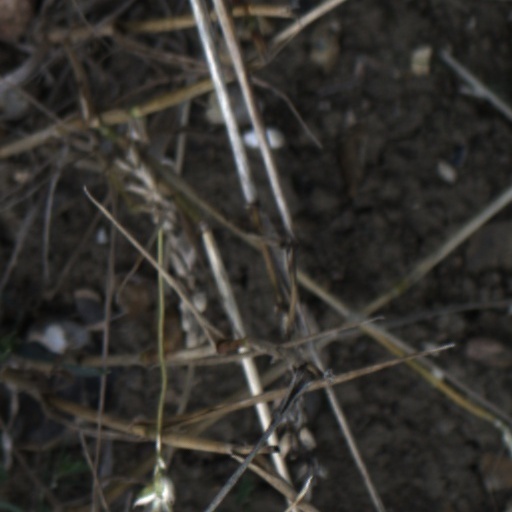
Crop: wheat